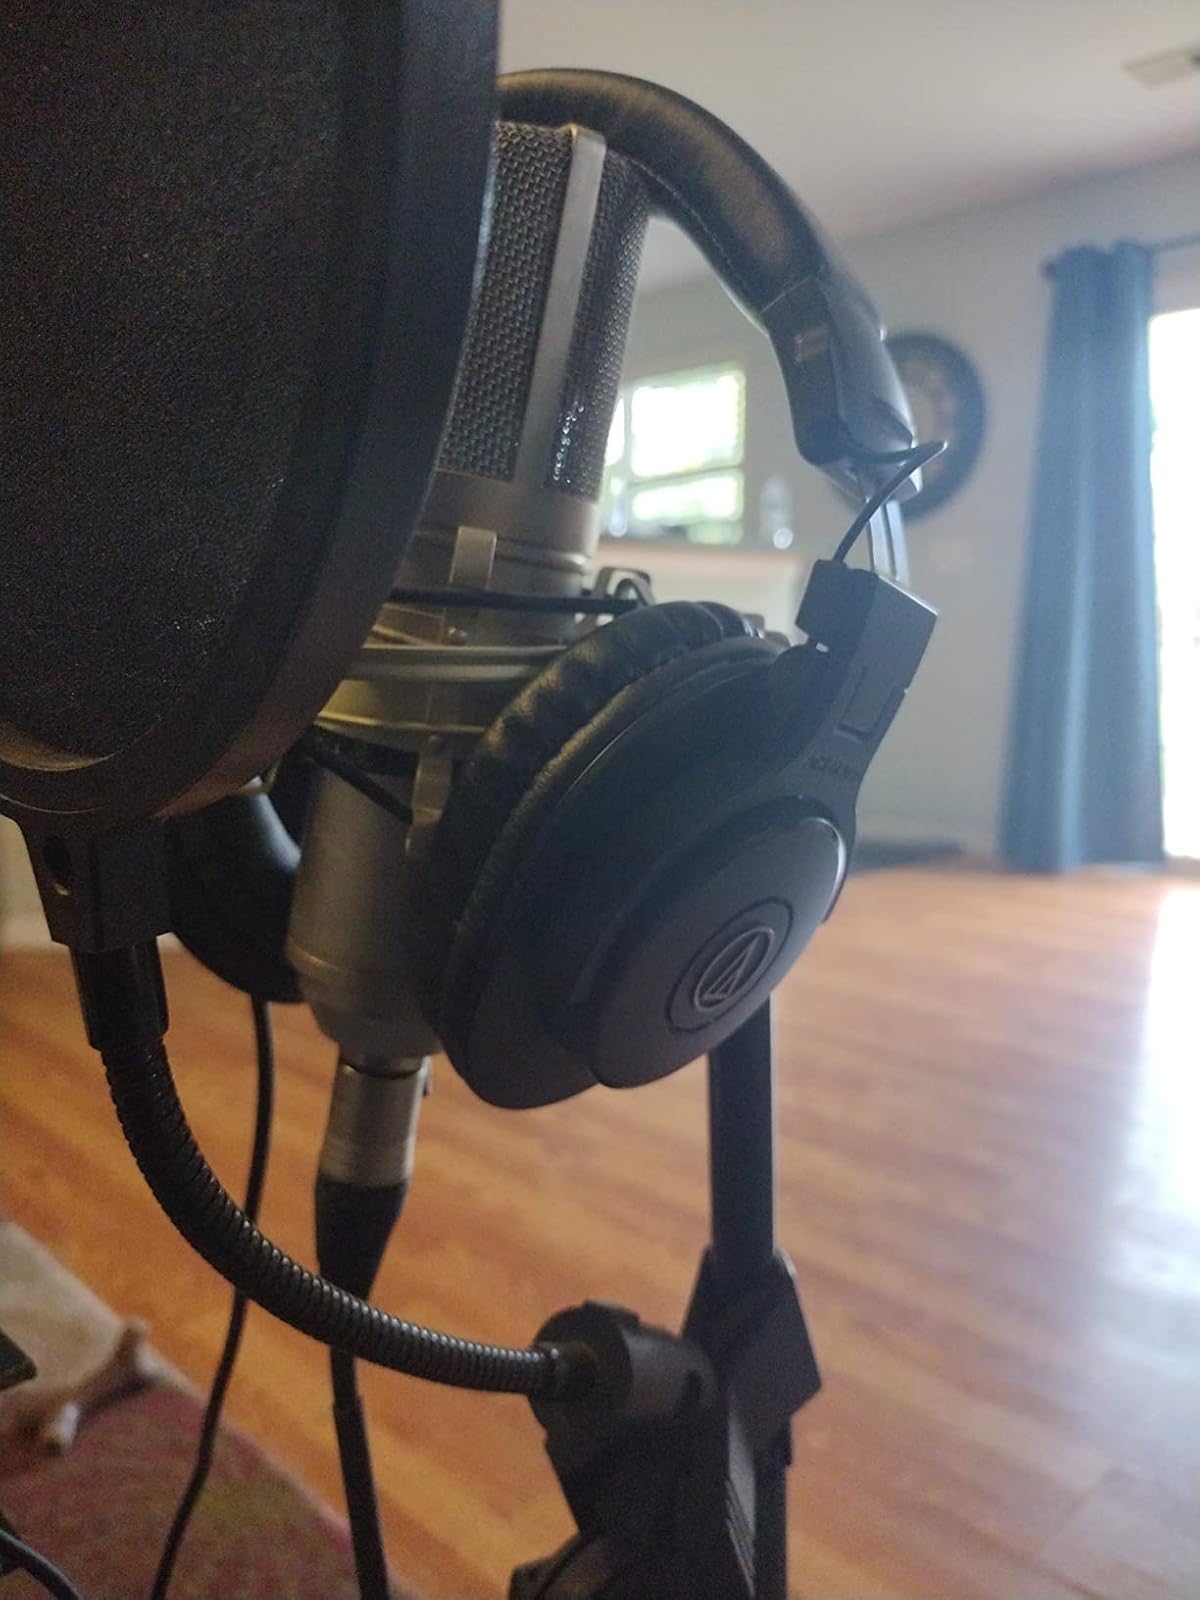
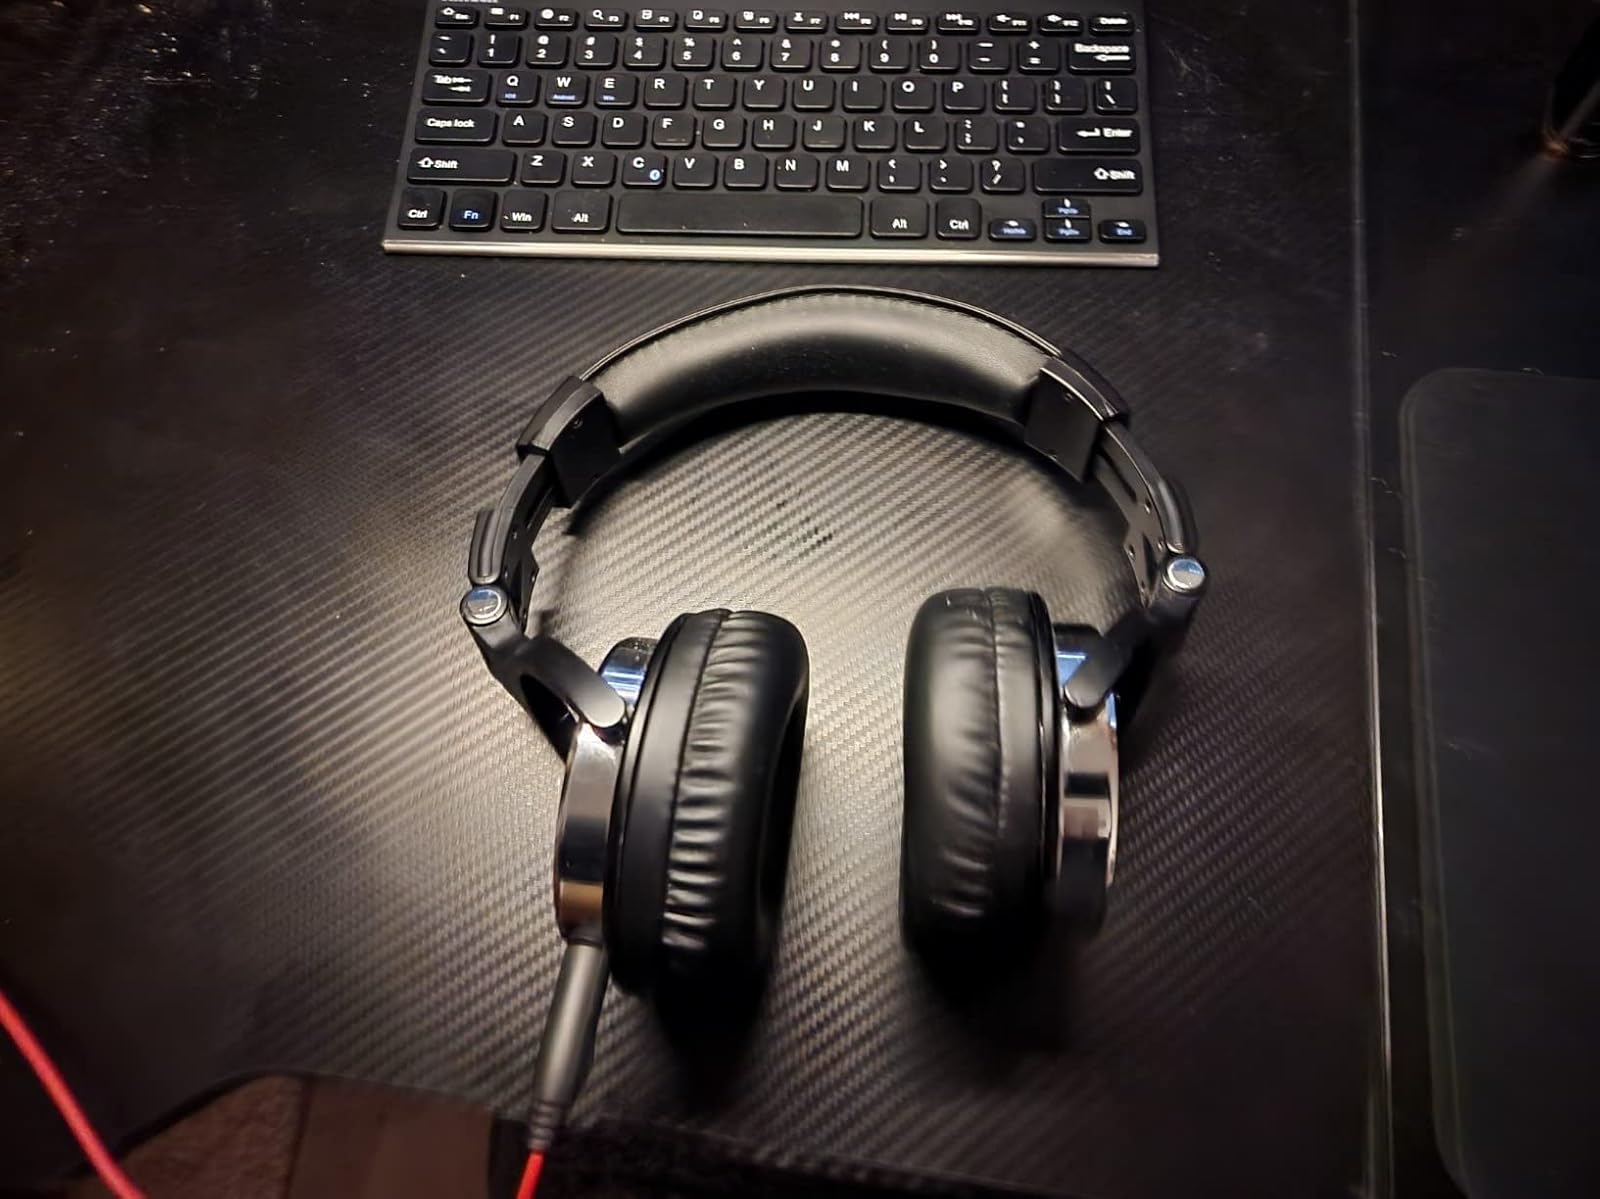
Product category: headphones
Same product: no